Bactria (satrapy)

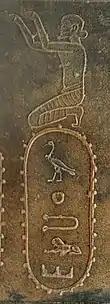

Bactria ( "Bāxtriš") was a satrapy of the Achaemenid Empire. It was conquered between 545–540 BC by Cyrus the Great.